Heike Erkers

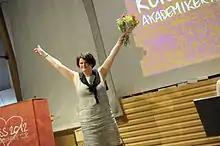
Erkers elected as a new chair of Akademikerförbundet SSR in 2012

Heike Erkers is the Chair of the Swedish labour union Akademikerförbundet SSR (English, "The Union for Professionals").